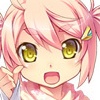
Portrait style: Anime Portrait